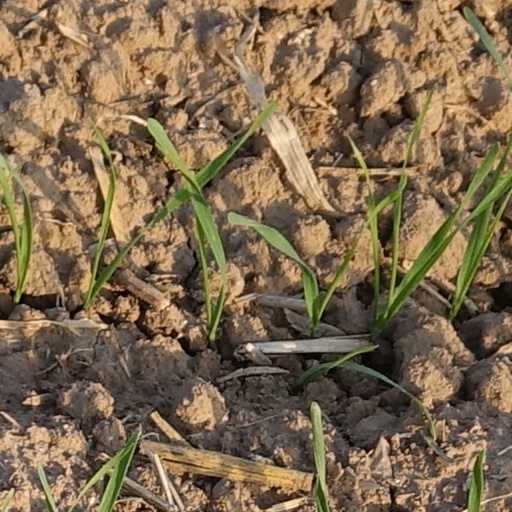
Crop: wheat